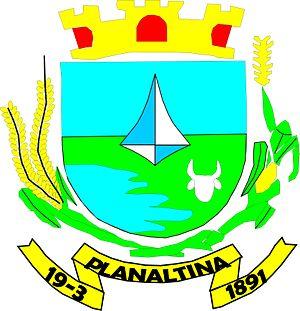
Planaltina est une municipalité brésilienne de l'État de Goiás et la microrégion d'Entorno do Distrito Federal.